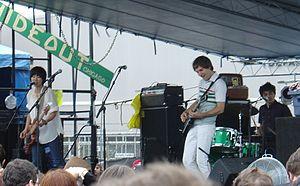
Enon est un groupe de rock indépendant américain, originaire de New York. En 1999, le groupe est composé de John Schmersal, Rick Lee et Steve Calhoon. Calhoon est ensuite remplacé par Matt Schultz, puis Toko Yasuda rejoint la troupe. Rick Lee quitte celle-ci en 2002, puis Schultz en 2008. Leur style musical approche le rock expérimental. Ils comptent un total de sept albums studio.